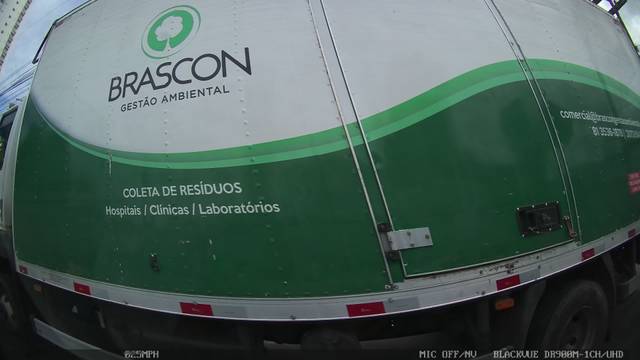
Region: Brazil
Coordinates: -8.065, -34.905